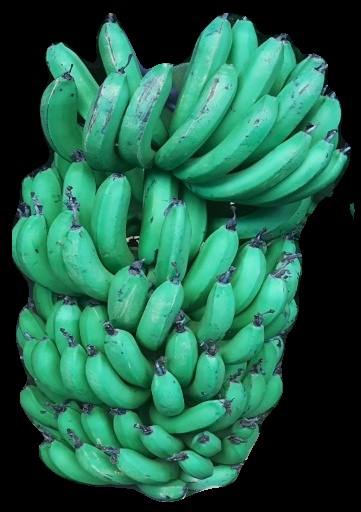
Variety: pachbale
Grade: grade1